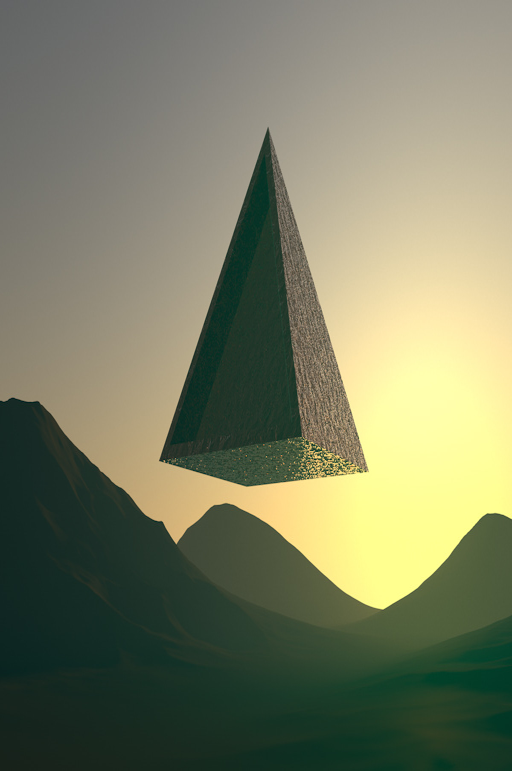
digital art selected for the #